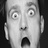
Emotion: surprise